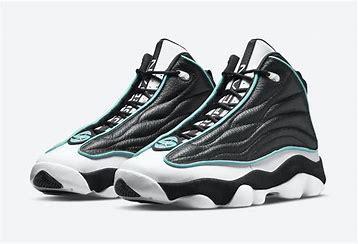
Brand: Jordan
Model: Pro Strong